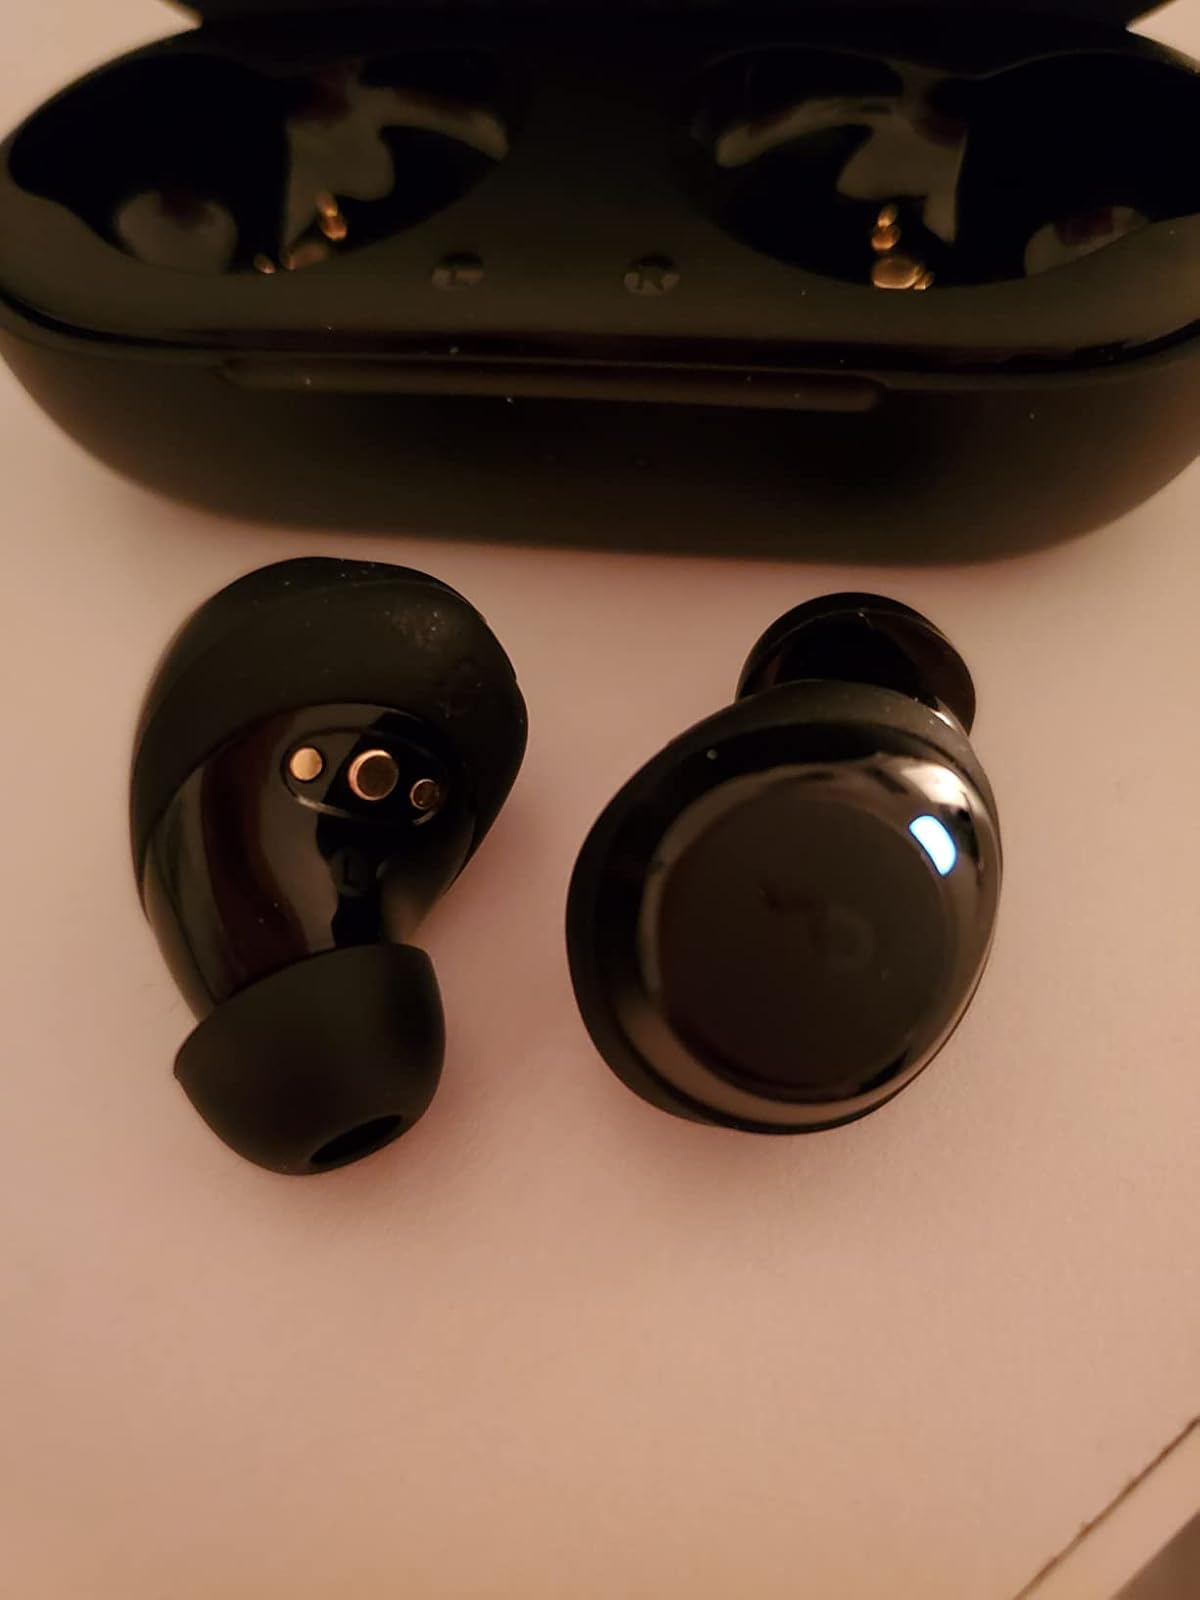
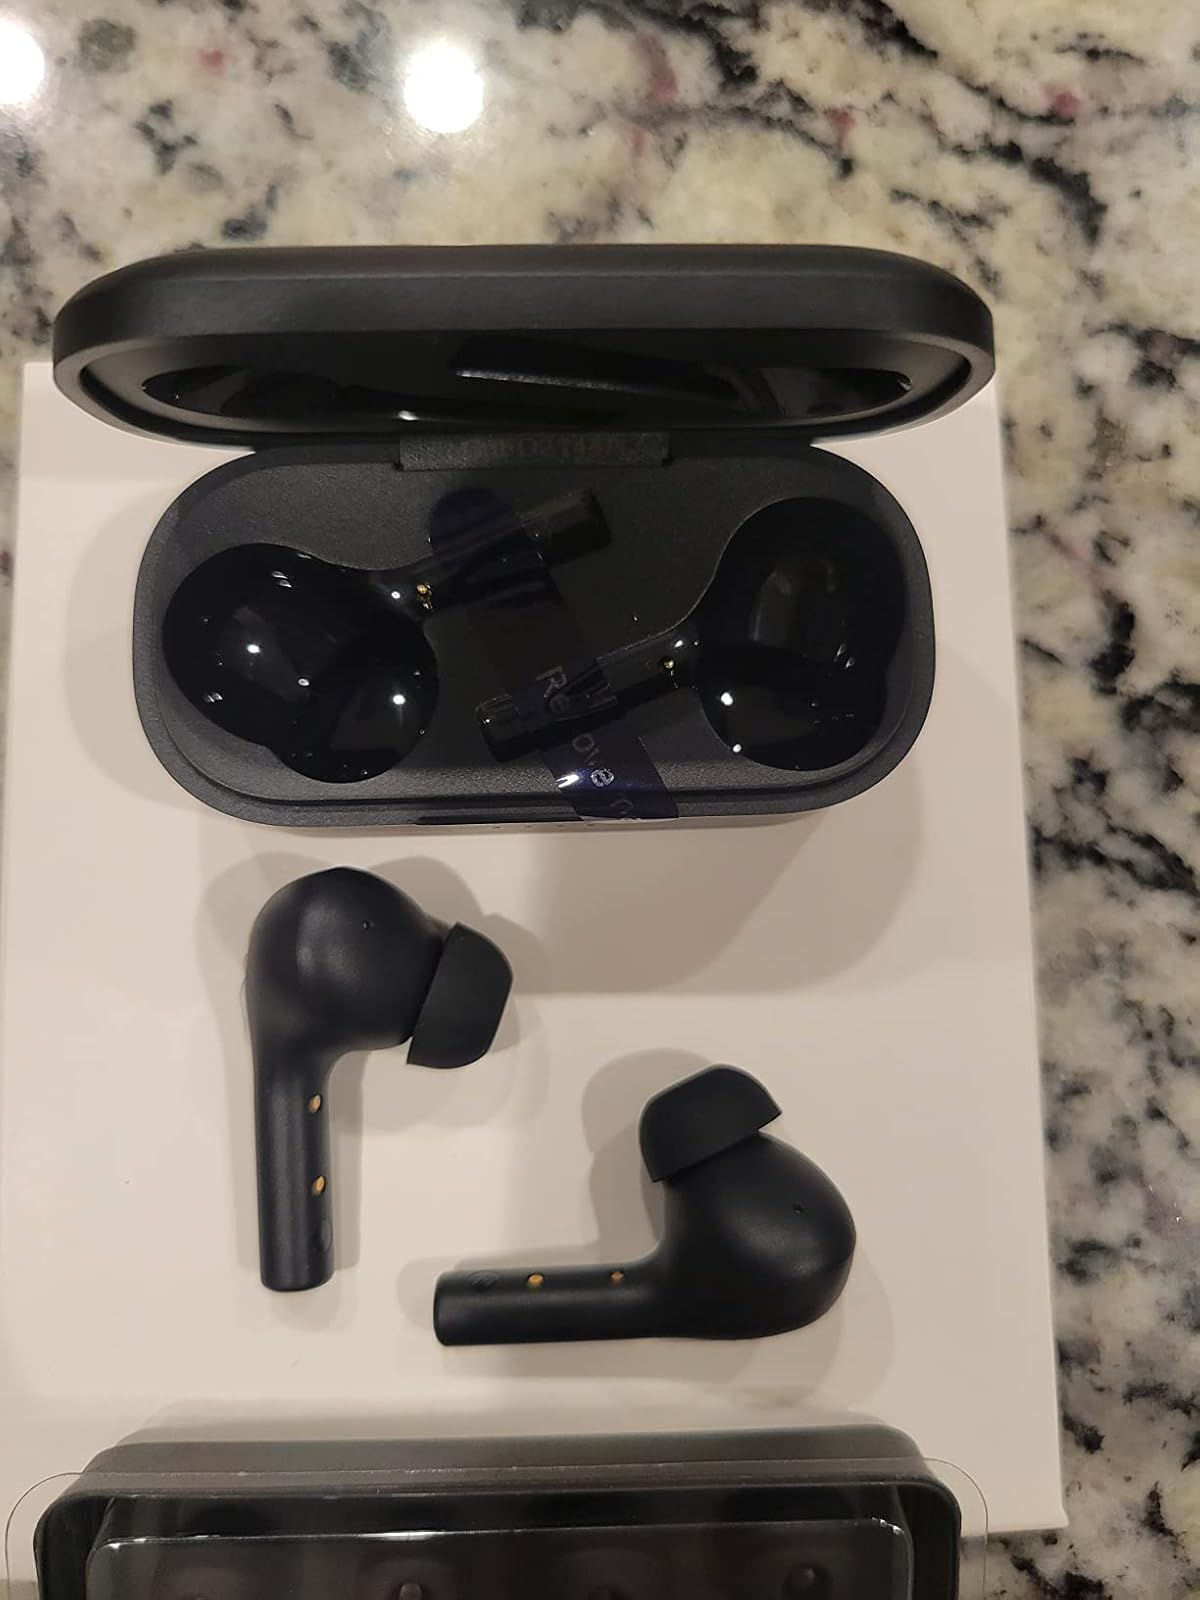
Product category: earbuds
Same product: no